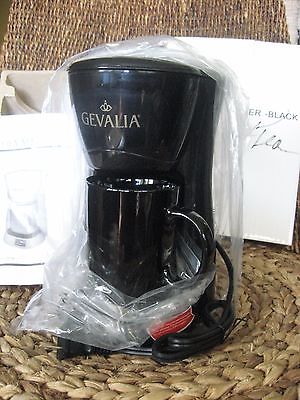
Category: coffee maker